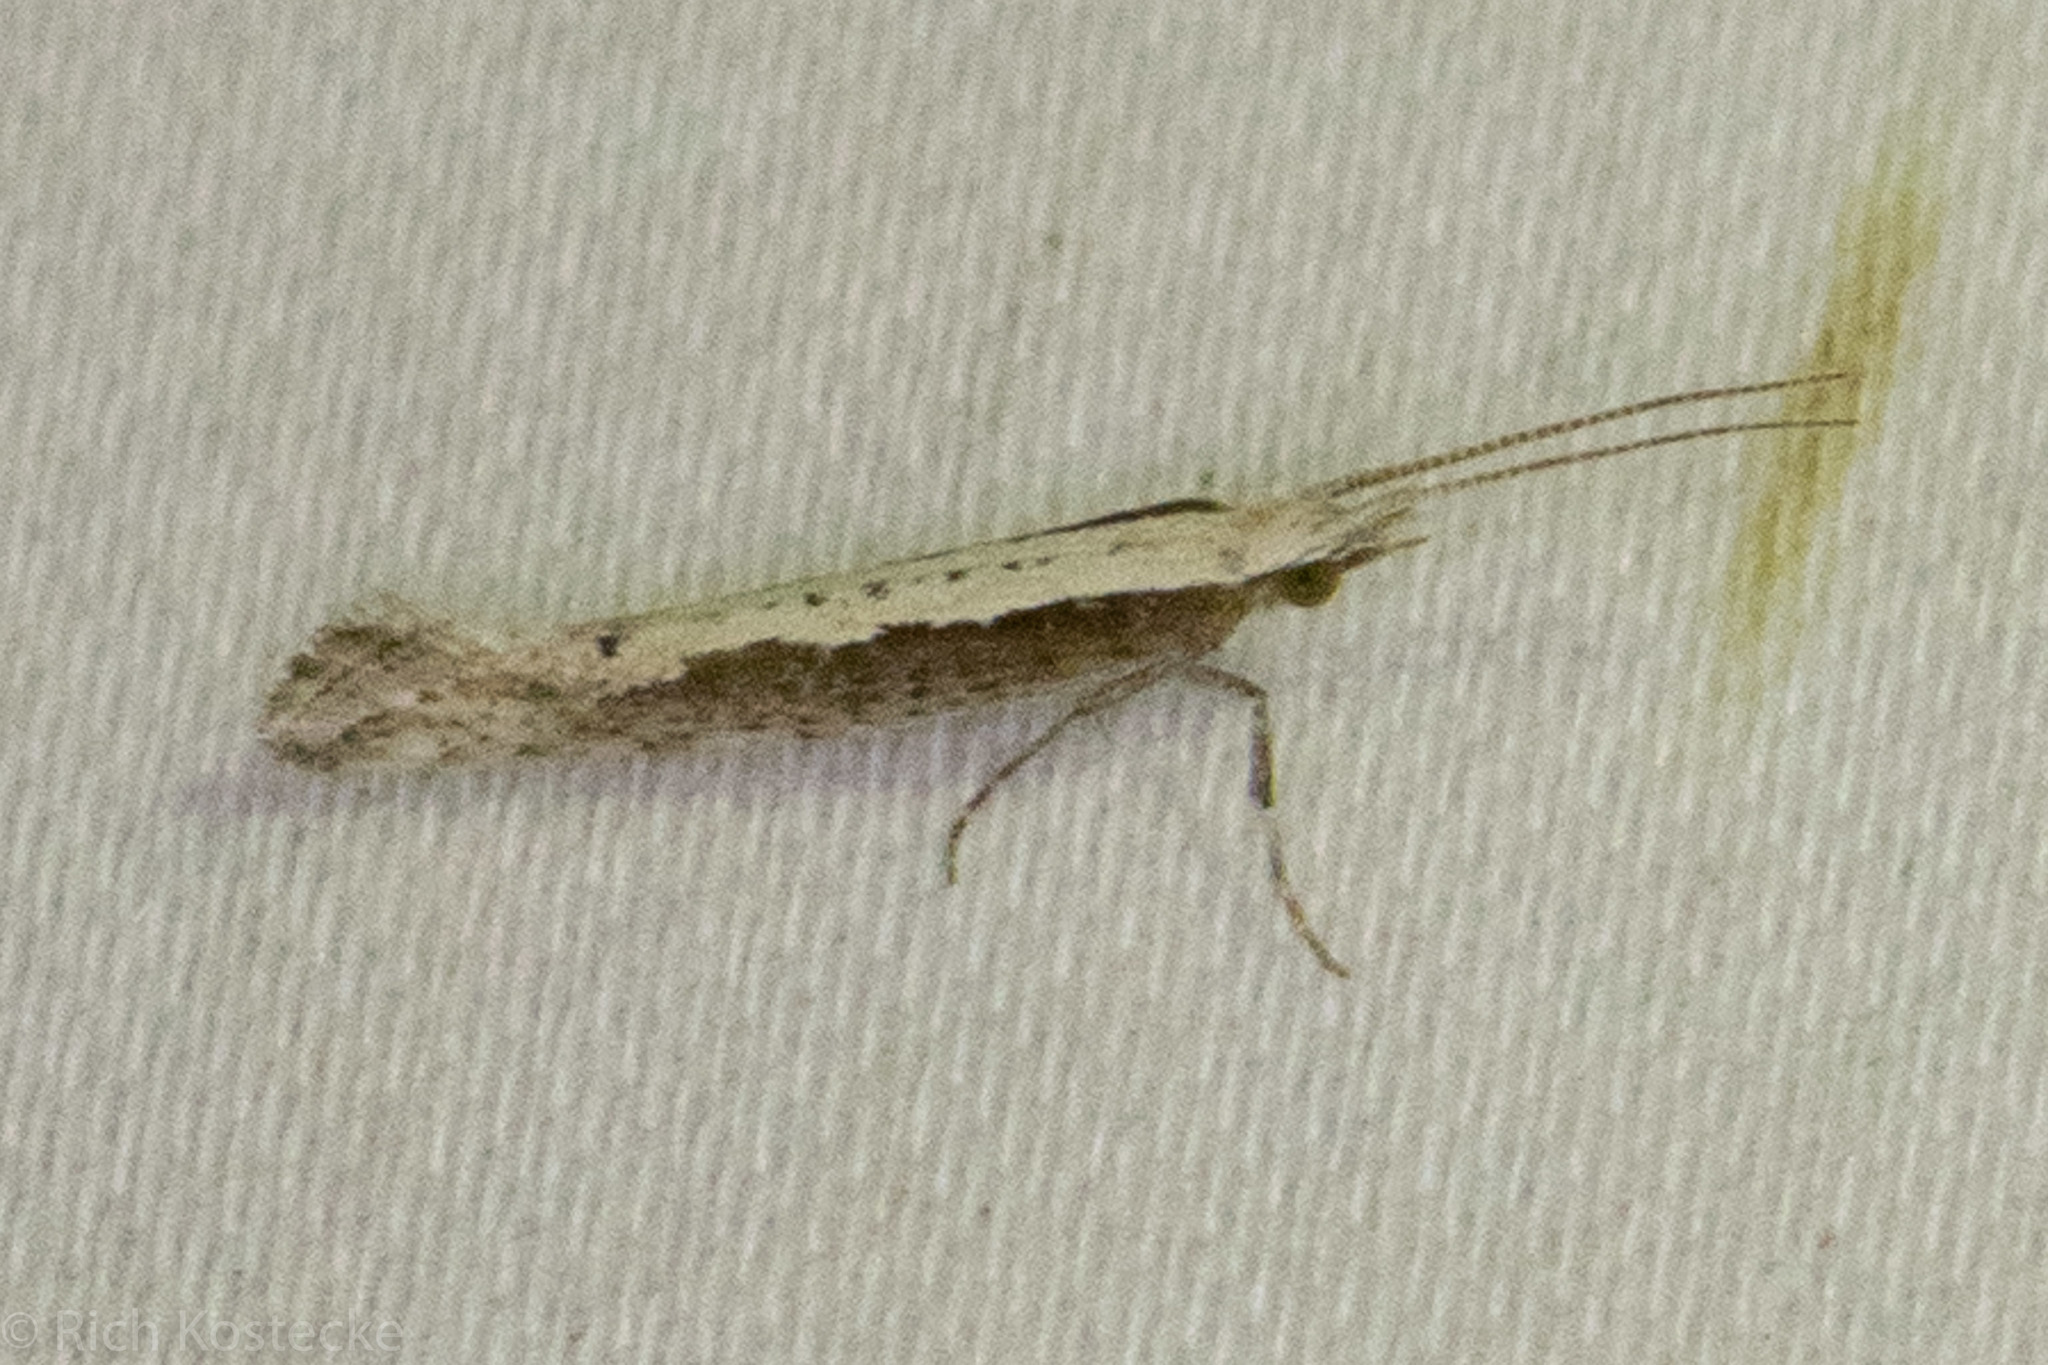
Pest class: diamondback_moth